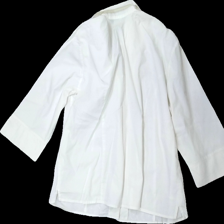
View: back
Type: Shirt
Category: Ladies
Brand: Not in the list
Brand text on label: In Linea
Colors: White
Material: 100% Cotton
Pattern: Embroidered
Cut: Regular
Size: 146
Season: All
Price range: 50-100
Recommended usage: Reuse
Description: white shirt with emroidery